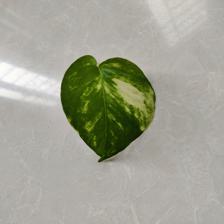
Label: Healthy